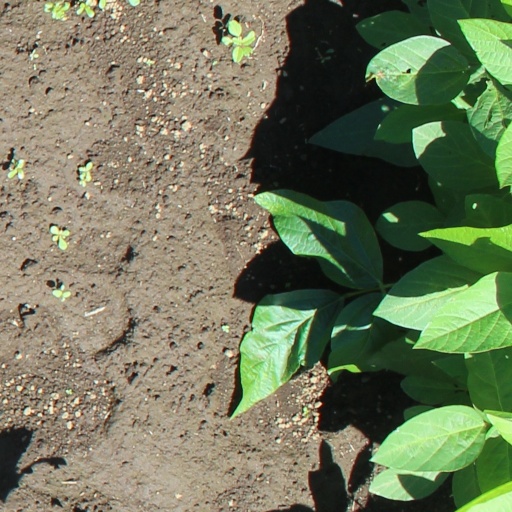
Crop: soybean